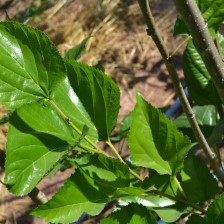
Variety: ChiangMaiBuriram60